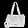
Label: Bag